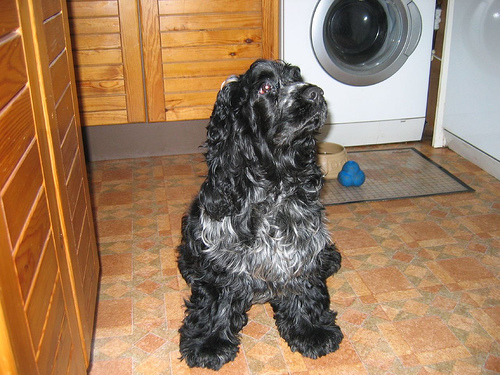
Animal: dog
Breed: english_cocker_spaniel